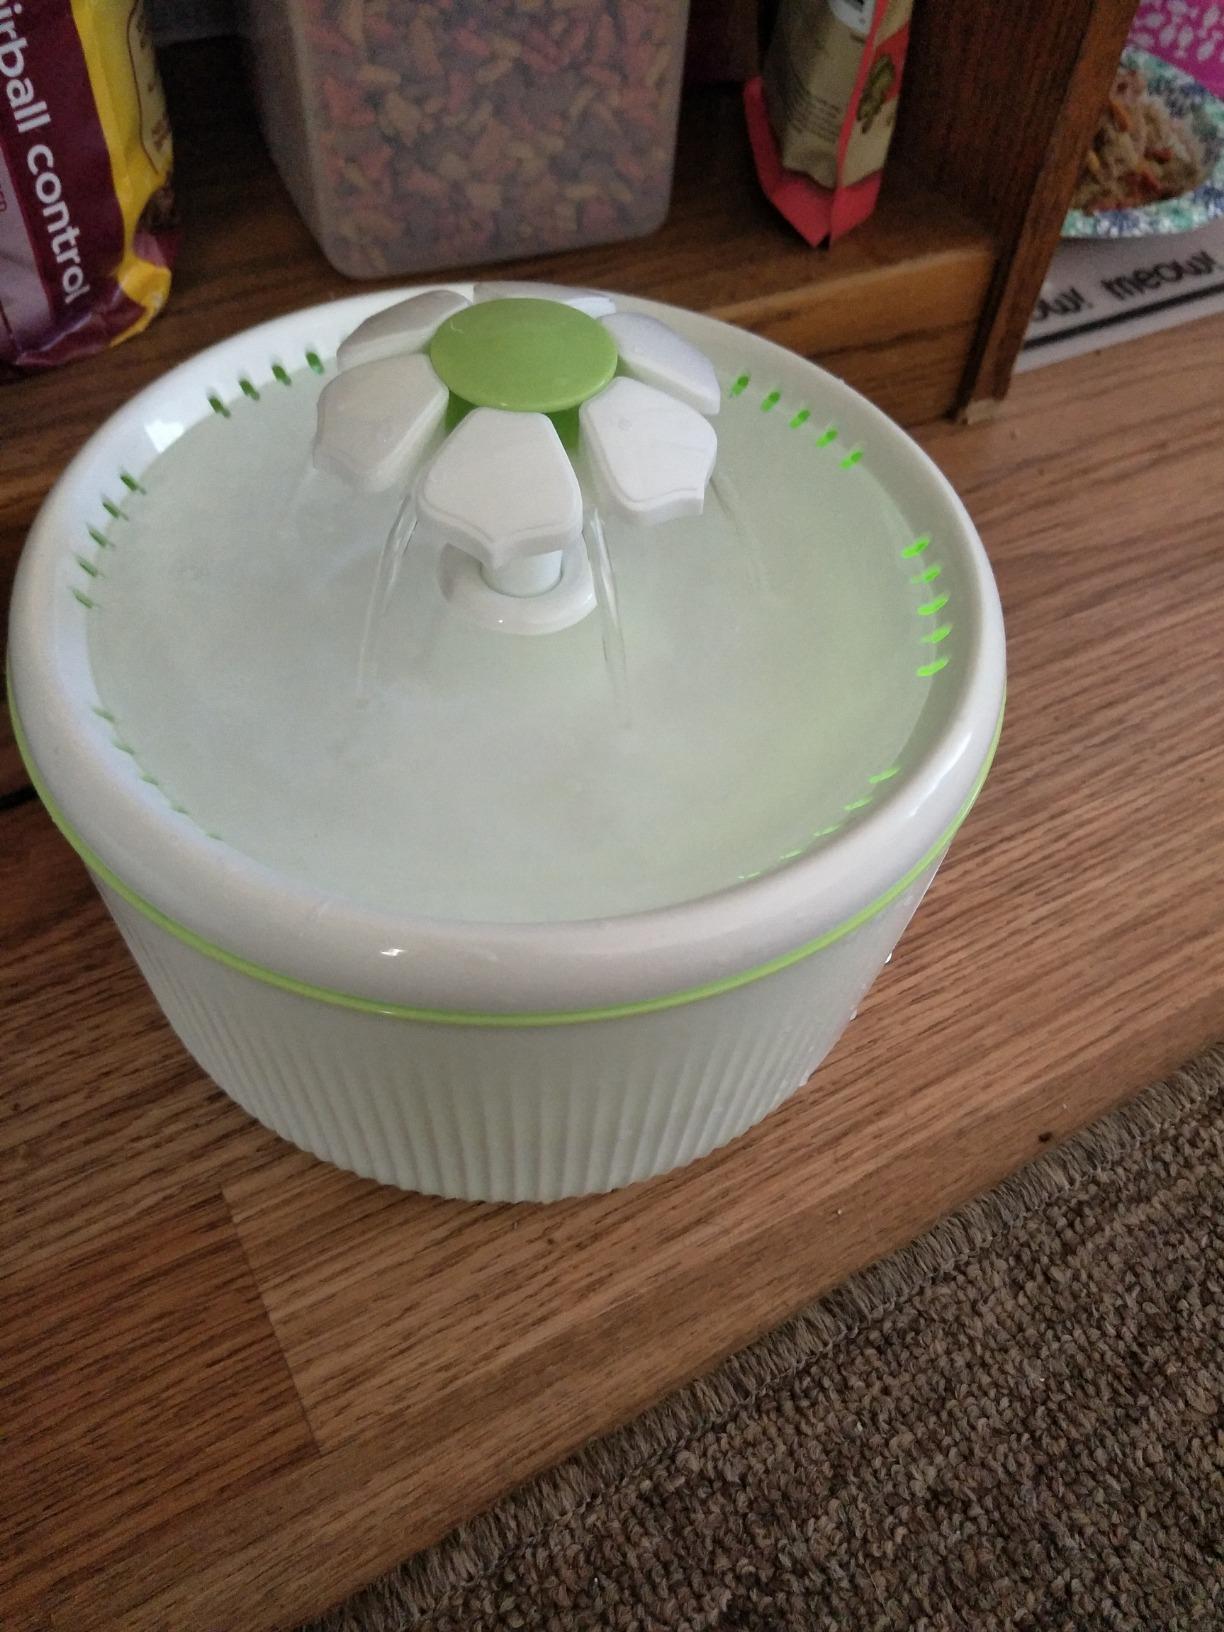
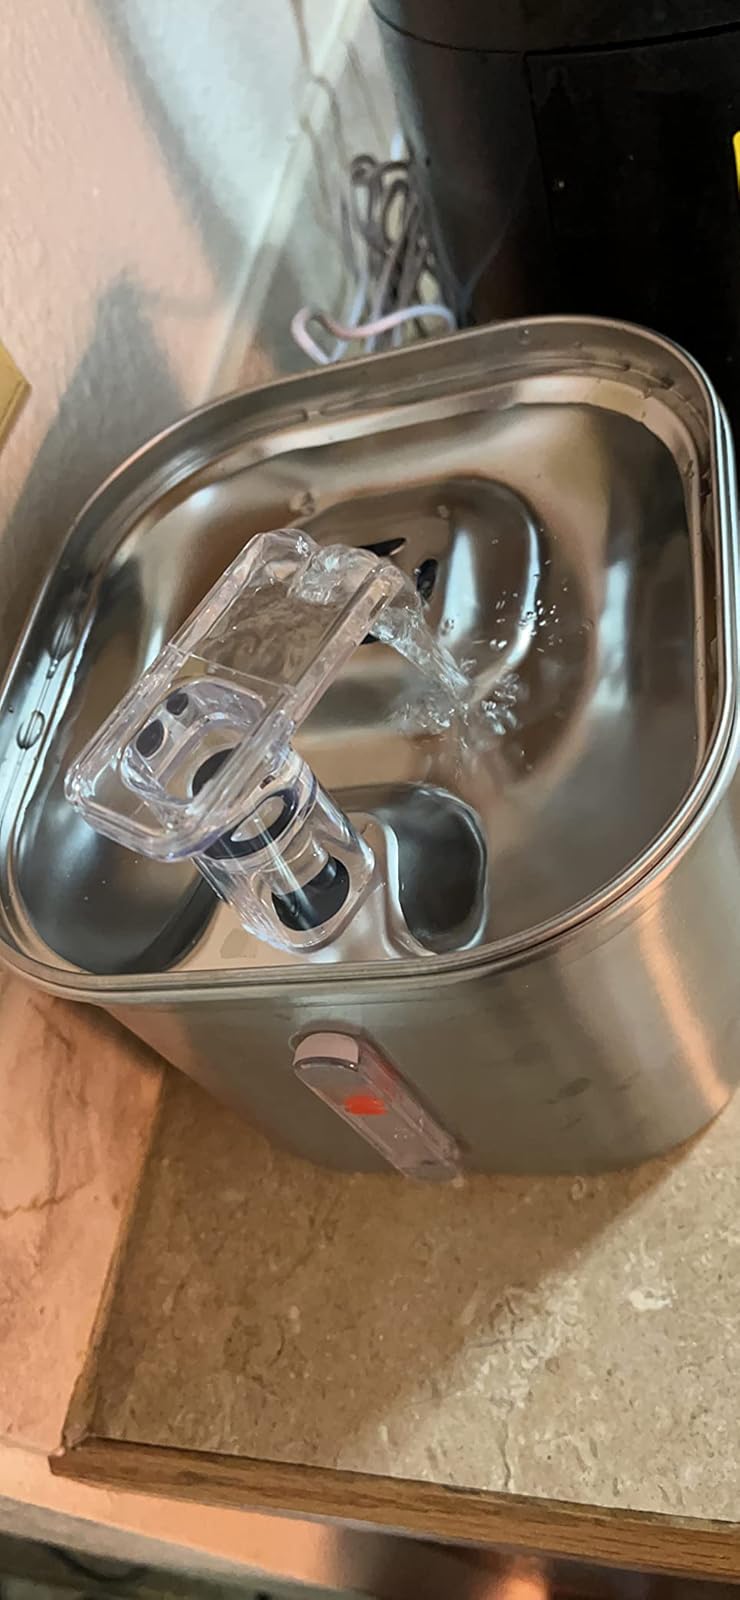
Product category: items_bowl
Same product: no